Australia–Malaysia relations

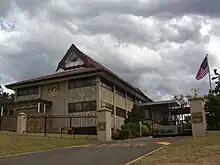
High Commission of Malaysia in Canberra, Australia.

The two countries have a long-standing institutional history and more people-to-people ties than any other Asian neighbour. Links between Australia and Malaysia can be traced to the 18th century, when the Malays participated in the pearling industry off Australia's north coast in the 19th century where their descendants today form an integral part of Darwin’s multicultural society. During World War II, Australian troops were involved in the Malayan Campaign where many of its surviving troops were captured by the Japanese Army and sent to Borneo in Batu Lintang camp and Sandakan camp where they were also forced to participate in death marches, which resulted in the deaths of many Australian prisoners of war with only six of them surviving to see the war ended and subsequent liberation of the Borneo Island by Australian reinforcements. Since then, Australian troops also involved in the Malayan War against the Communists, notably the Malayan Emergency and Second Malayan Emergency where they providing materials and equipments to Malayan security forces, as well in the Malaysia's operation against the Sarawak Communist Insurgency and Indonesia's military infiltration towards its soil prior to the formation of a larger federation that includes North Borneo and Sarawak. The formal relations between the two modern countries started in 1955.